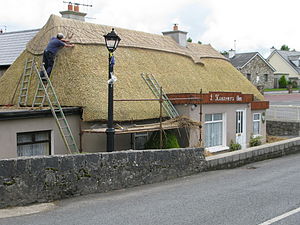
Mønning / Forskellige typer mønninger
Mønning er den del af en tagkonstruktion, der sørger for at tætne overgangen mellem de 2 tagflader, der mødes på tagryggen. I moderne sprogbrug kaldes den rygningen. Som fagudtryk benyttes mønning stadig om rygningen på stråtage.